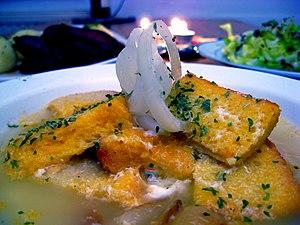
Le tourin, torrin en occitan, parfois appelé ouliat, est une soupe à l'ail, à l'oignon ou à la tomate. C'est un mets connu dans le grand Sud-Ouest, du Périgord et du Bordelais au midi toulousain.
Périgueux est une commune française, la plus peuplée du Périgord, située dans le centre-est de la région Nouvelle-Aquitaine. Chef-lieu du département de la Dordogne depuis 1791, la commune compte 29 966 habitants en 2017, pour une aire urbaine totalisant plus de 103 000 habitants la même année. L'unité urbaine de Périgueux est la 96ᵉ unité urbaine la plus peuplée de France.